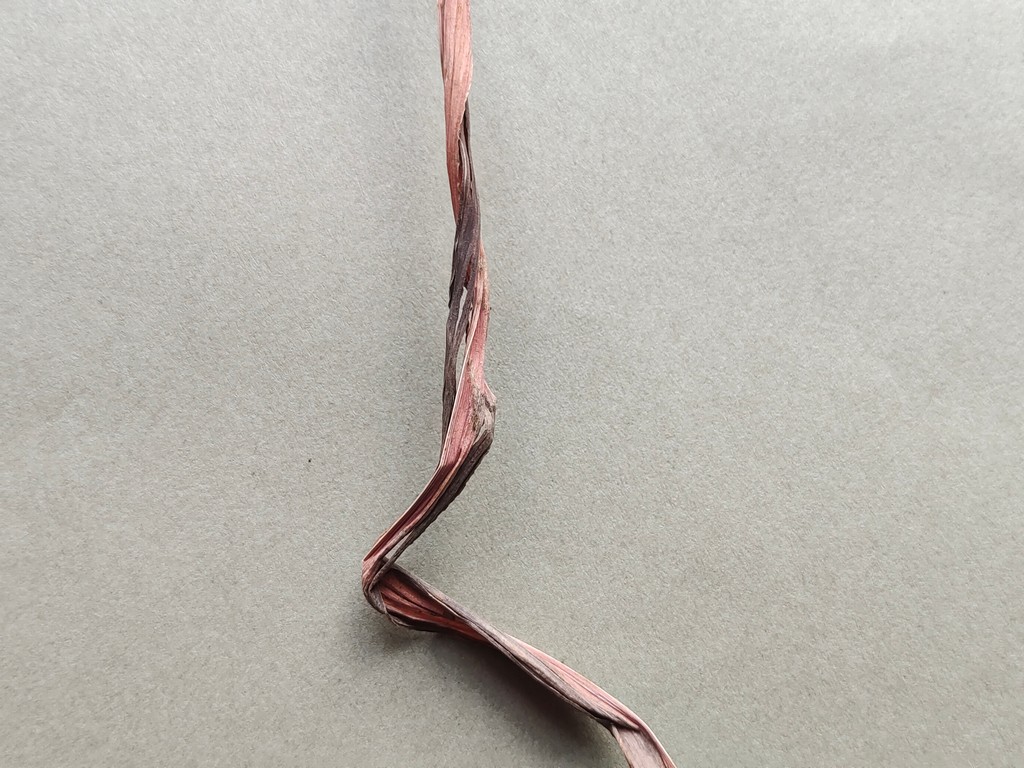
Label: Dried